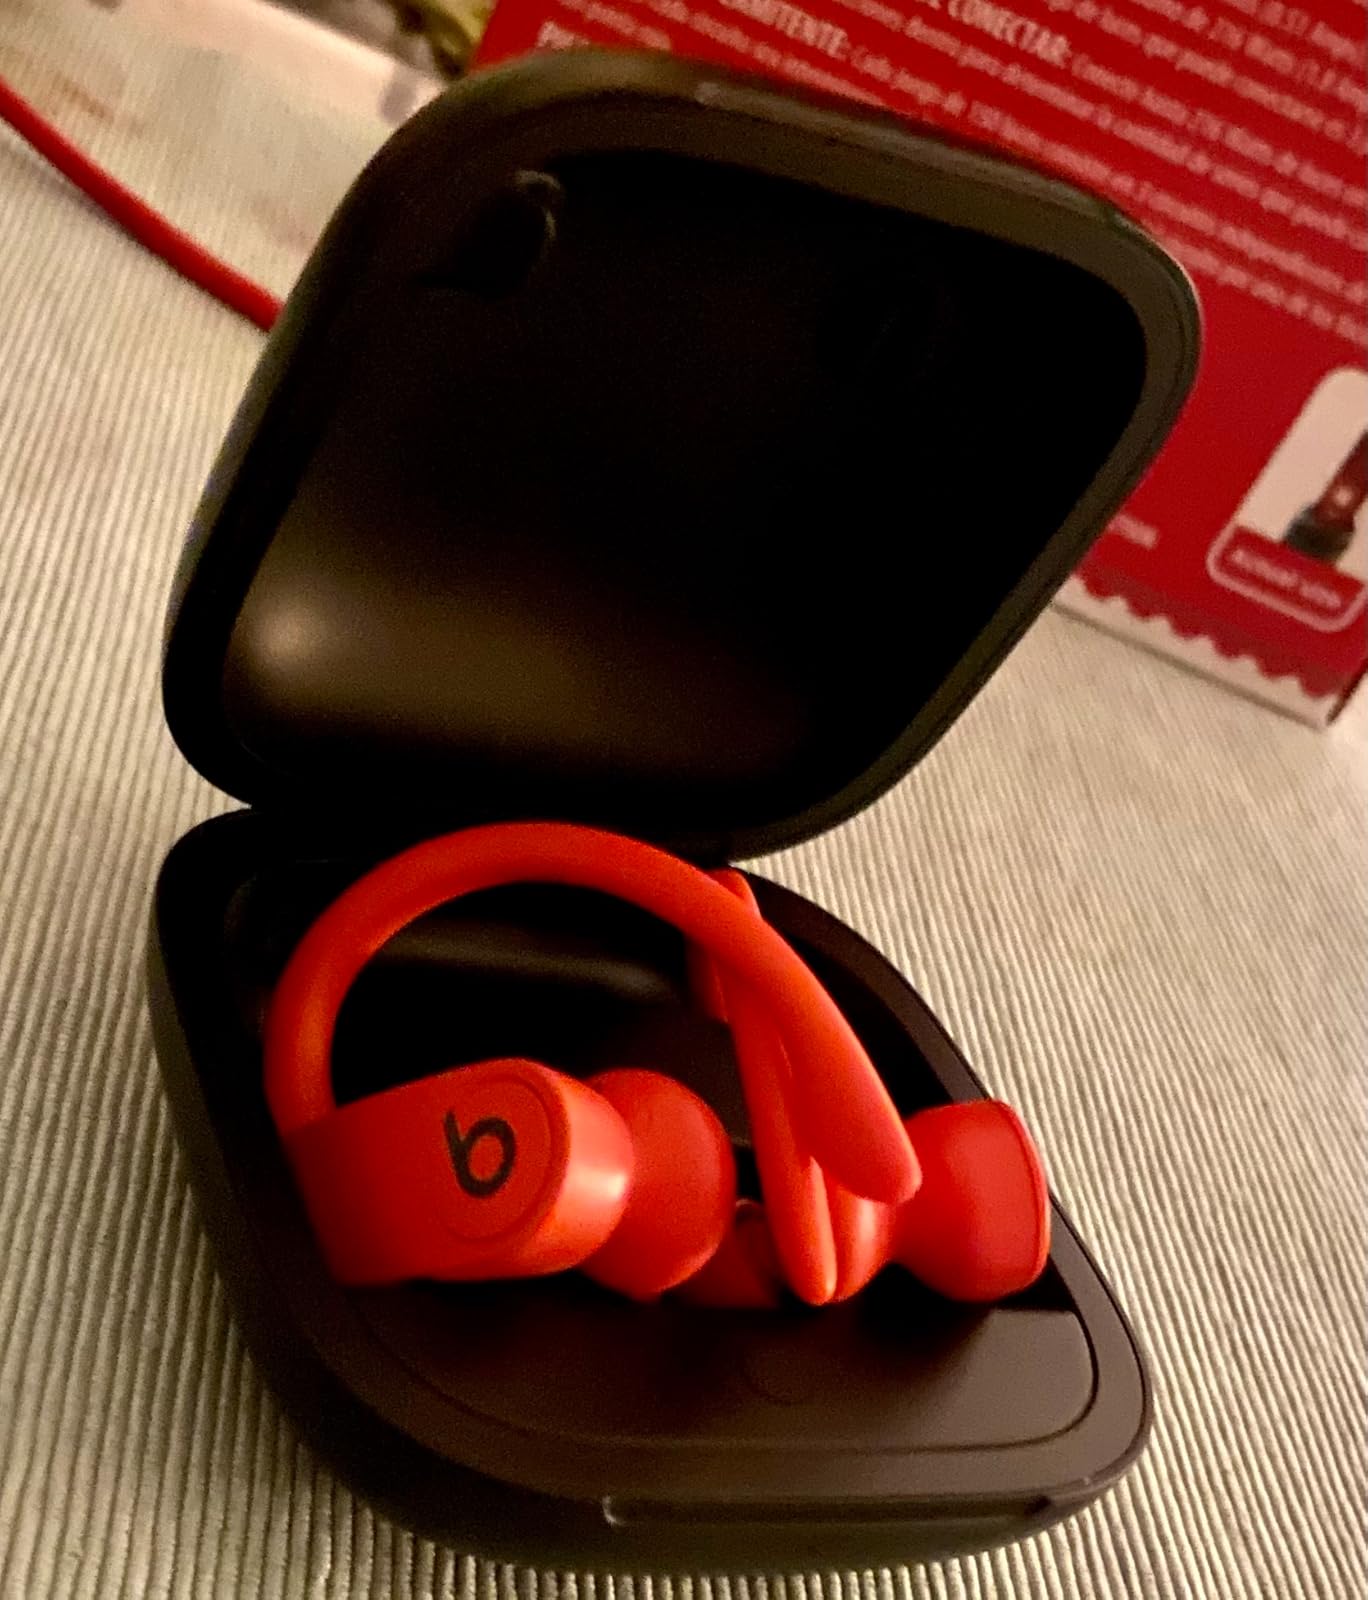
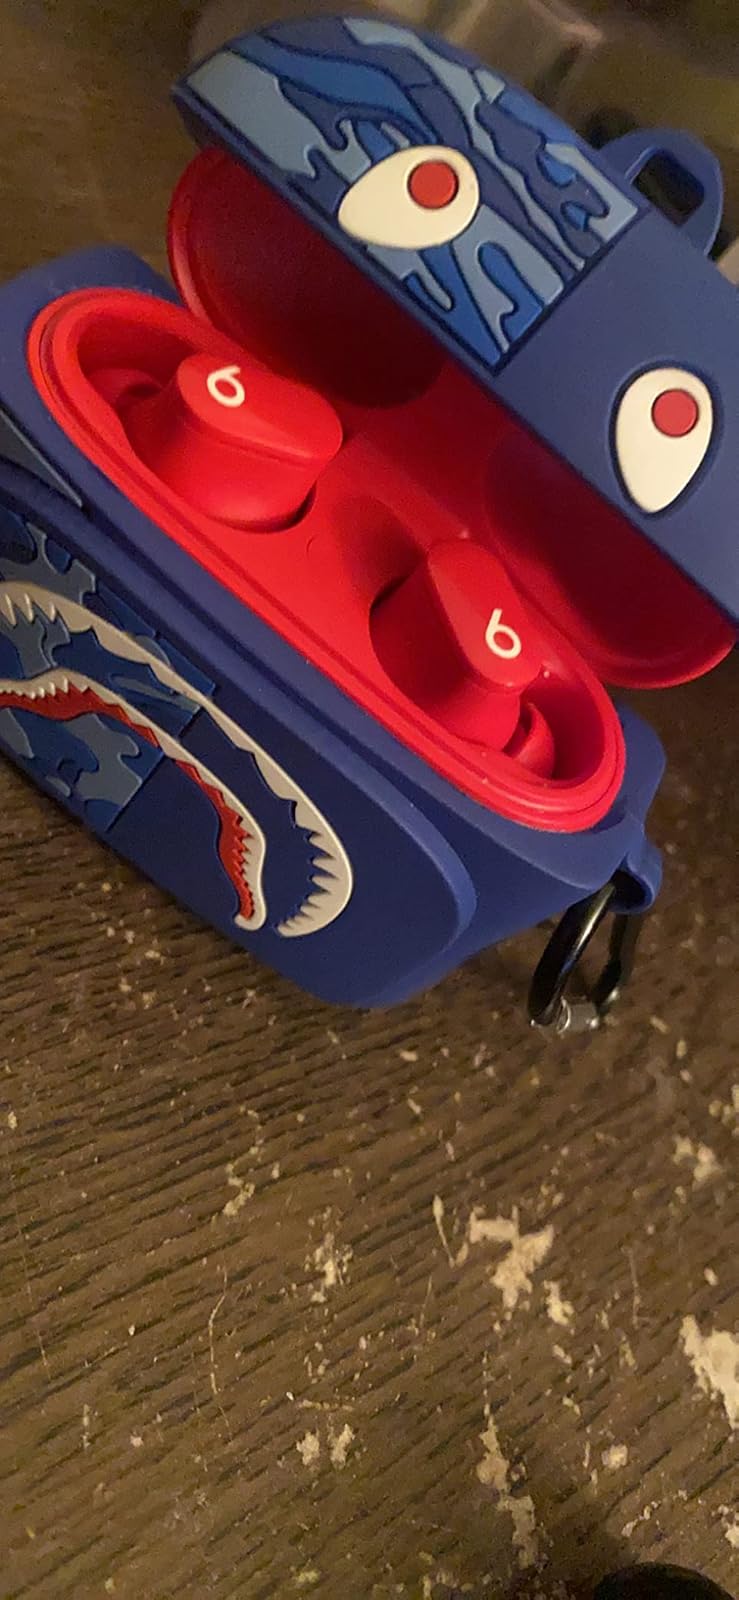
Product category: earbuds
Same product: no